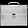
Label: Bag